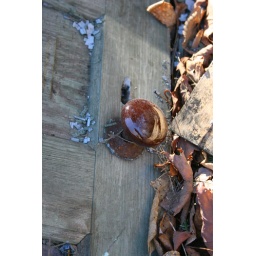
clarence newton road - near blowing rock - january 1 2009